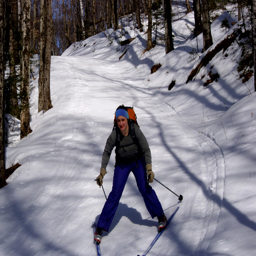
A woman skiing down a slope near trees.
a female in blue pants snow skiing down a hill
A woman in grey jacket skiing in forest.
A person with legs apart is cross country skiing.
a woman in blue pants is skiing down the hill